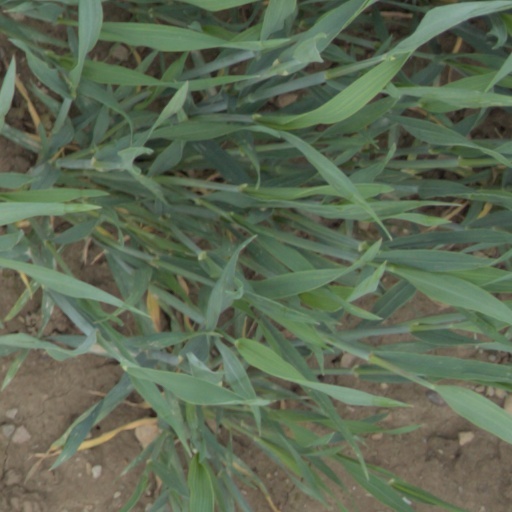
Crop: wheat